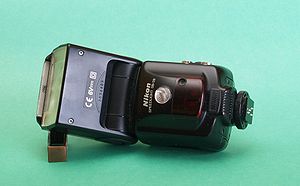
Strobist / Strobist teknologi
Gammel blitz der ikke har automatik på moderne kameraer, men som er fin som strobist udstyr
Billede af en gammel analog blitz fra Nikon.
En Strobist er en fotograf som er dedikeret til speciel og kreativ flash-fotografering.